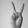
ASL letter: V